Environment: real
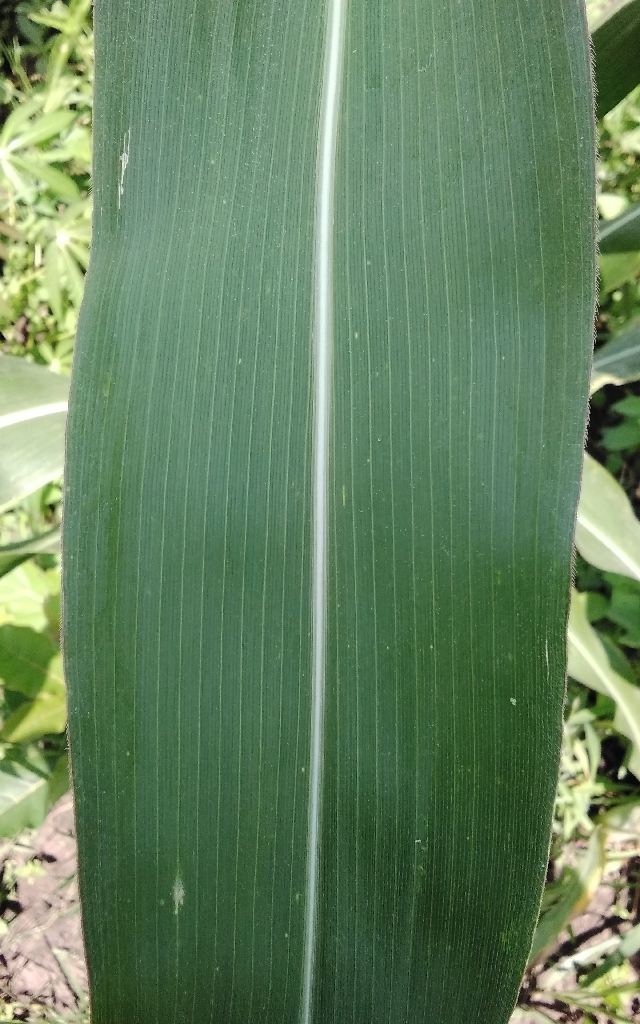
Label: healthy